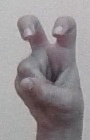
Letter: toot